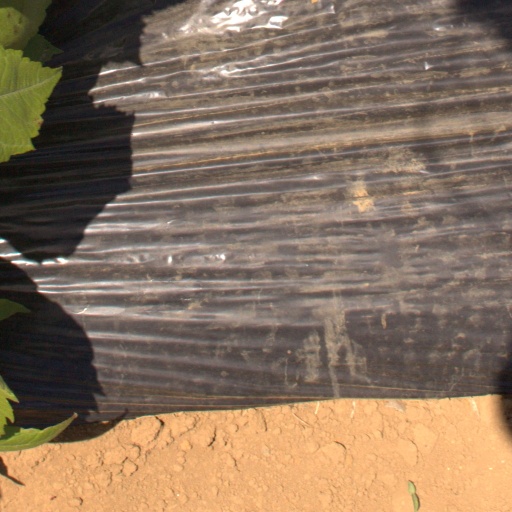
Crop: Jerusalem artichoke